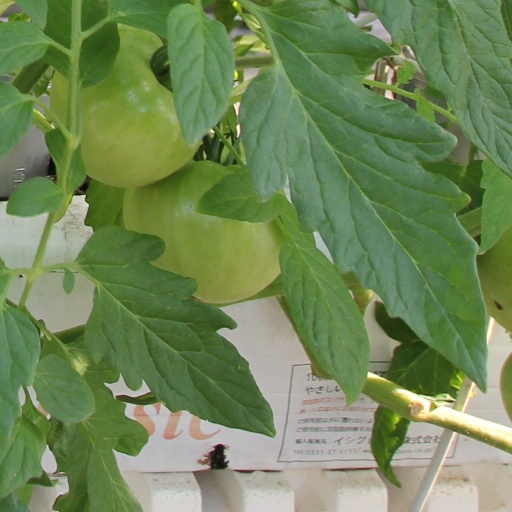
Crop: tomato